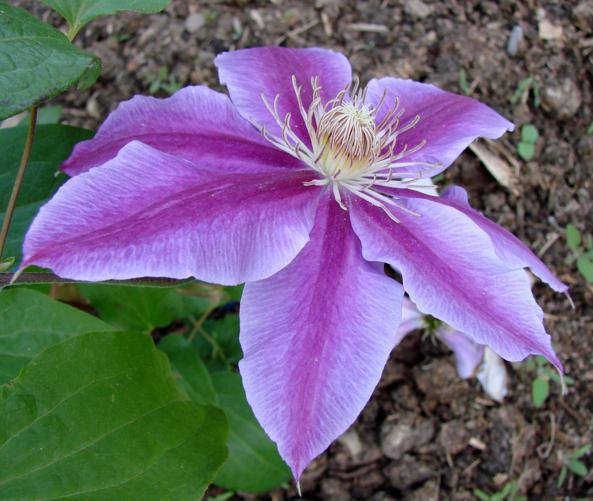
Label: clematis